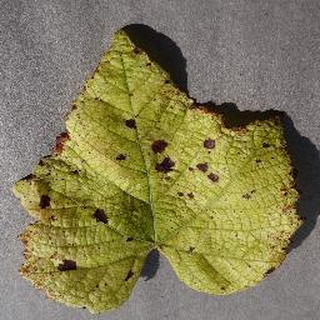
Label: grape_leaf_blight